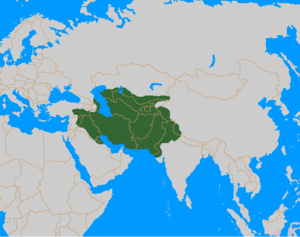
L'histoire de l'Ouzbékistan a connu d'importantes migrations, qui ont causé des modifications du peuplement du pays, suivant les montées et les chutes de dynasties et d'empires aussi puissants que variés. L'Ouzbékistan est situé au cœur de l'Asie centrale, entre les steppes, les déserts et les montagnes, au croisement de grandes routes de communication et de commerce. Les Ouzbeks, de langue turque, ne sont que parmi les derniers de ces migrants. Aujourd'hui, ce pays indépendant le plus peuplé de la région tente à se faire le chemin autour des grandes puissances et d'affirmer son identité propre qu'il est en train de forger.
L’Histoire de la Géorgie, pays situé aux confins de l'Europe et de l'Asie, dans le Caucase, s’étend sur plusieurs millénaires et son territoire est l’un des foyers de civilisation agricole et lettrée, avec la Mésopotamie et l'Égypte. Avant cela, durant la préhistoire, les premiers hominidés connus hors de l’Afrique s’y sont établis il y a plus de 1,5 million d’années. Dès l’Antiquité, la Géorgie fut pendant très longtemps disputée entre les puissances qui l’entouraient, de l’Empire hellénistique à la Russie moderne, en passant par les royaumes perses, l’Empire romain, les Arabes, les Mongols et les Turcs. Chacun de ces facteurs influença l’identité géorgienne sans parvenir à l’effacer.
Grâce à sa position géographique, l'Asie centrale a depuis très longtemps été traversée par les grandes voies de communication de l'Eurasie, notamment par la Route de la soie. Cette situation privilégiée lui a permis d'acquérir une grande richesse tant culturelle qu'économique. Il importe cependant de distinguer deux types de peuples, les sédentaires et les nomades, dont l'opposition a marqué l'histoire de l'Asie centrale pendant près de 3000 ans. L'aridité de cette région a contraint les sédentaires à mettre en place des réseaux d'irrigation. Leurs oasis étant éloignées les unes des autres, il leur était difficile de former des États unifiés. Les nomades ont toujours vécu dans la vaste zone de steppes et de déserts située au nord de l'Asie centrale. Quand leurs tribus parvenaient à s'unir, de puissants empires se constituaient. Ainsi en est-il des Xiongnu au IIIᵉ siècle av. J.-C. ou des Mongols au XIIIᵉ siècle. Les empires établissaient leur domination sur les oasis de l'Asie centrale et s'étendaient parfois hors de ce territoire. La Chine a fréquemment subi des invasions de peuples nomades.
L'histoire militaire de l'Iran couvre 2 500 ans. Jusqu'en 1935, l'Iran est connu sous le nom de Perse.